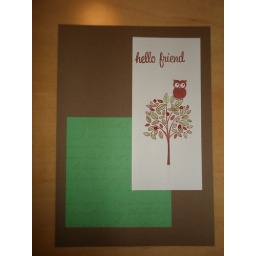
Used Cleardesign &amp;quot;Love that&amp;quot; and &amp;quot;Old French Writing&amp;quot; and put some little red beads in the tree